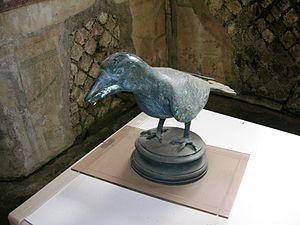
Le corbeau – sans référence à une espèce en particulier – a une influence considérable sur la culture humaine, puisqu'il est présent aussi bien dans les mythes et contes traditionnels amérindiens nord-américains, sibériens ou nordiques que dans les légendes et la littérature de toutes les époques. Il y joue le plus souvent un rôle de fripon, de héros, ou contribue par sa ruse à la création de l'homme. Chez les Inuits, le même mot désigne le corbeau et l'esprit des corbeaux réels.